Mantle wedge

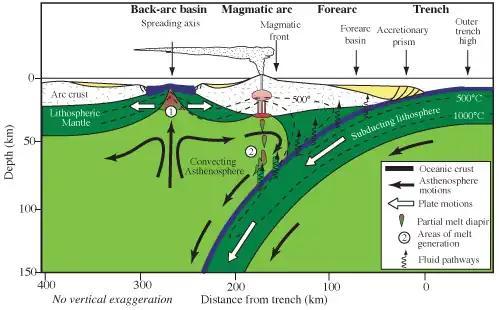

Magmas produced in subduction zone regions have high volatile contents. This water is derived from the breakdown of hydrous minerals in the subducting slab, as well as water in the oceanic plate from percolation of seawater. This water rises from the subducting slab to the overriding mantle wedge. The water lowers the melting temperature of the wedge and leaves behind melt inclusions that can be measured in the associated arc volcanic rocks.